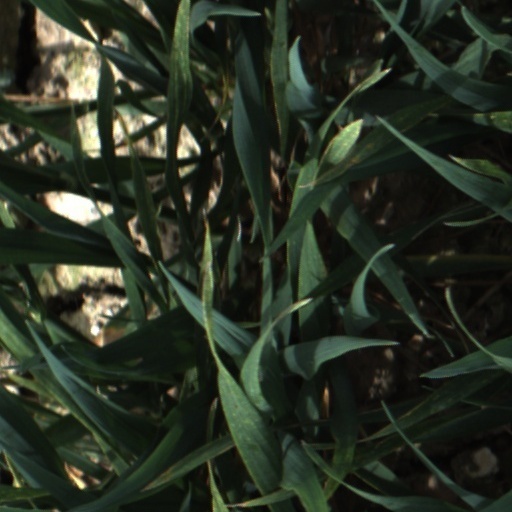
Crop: wheat